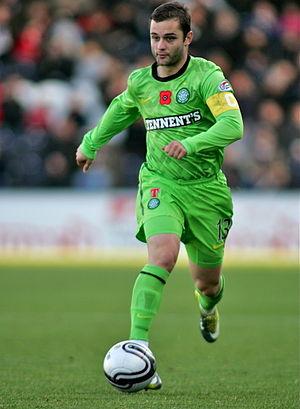
Shaun Maloney est un footballeur international écossais né le 24 janvier 1983 à Miri en Malaisie. Il évoluait au poste de d'attaquant.